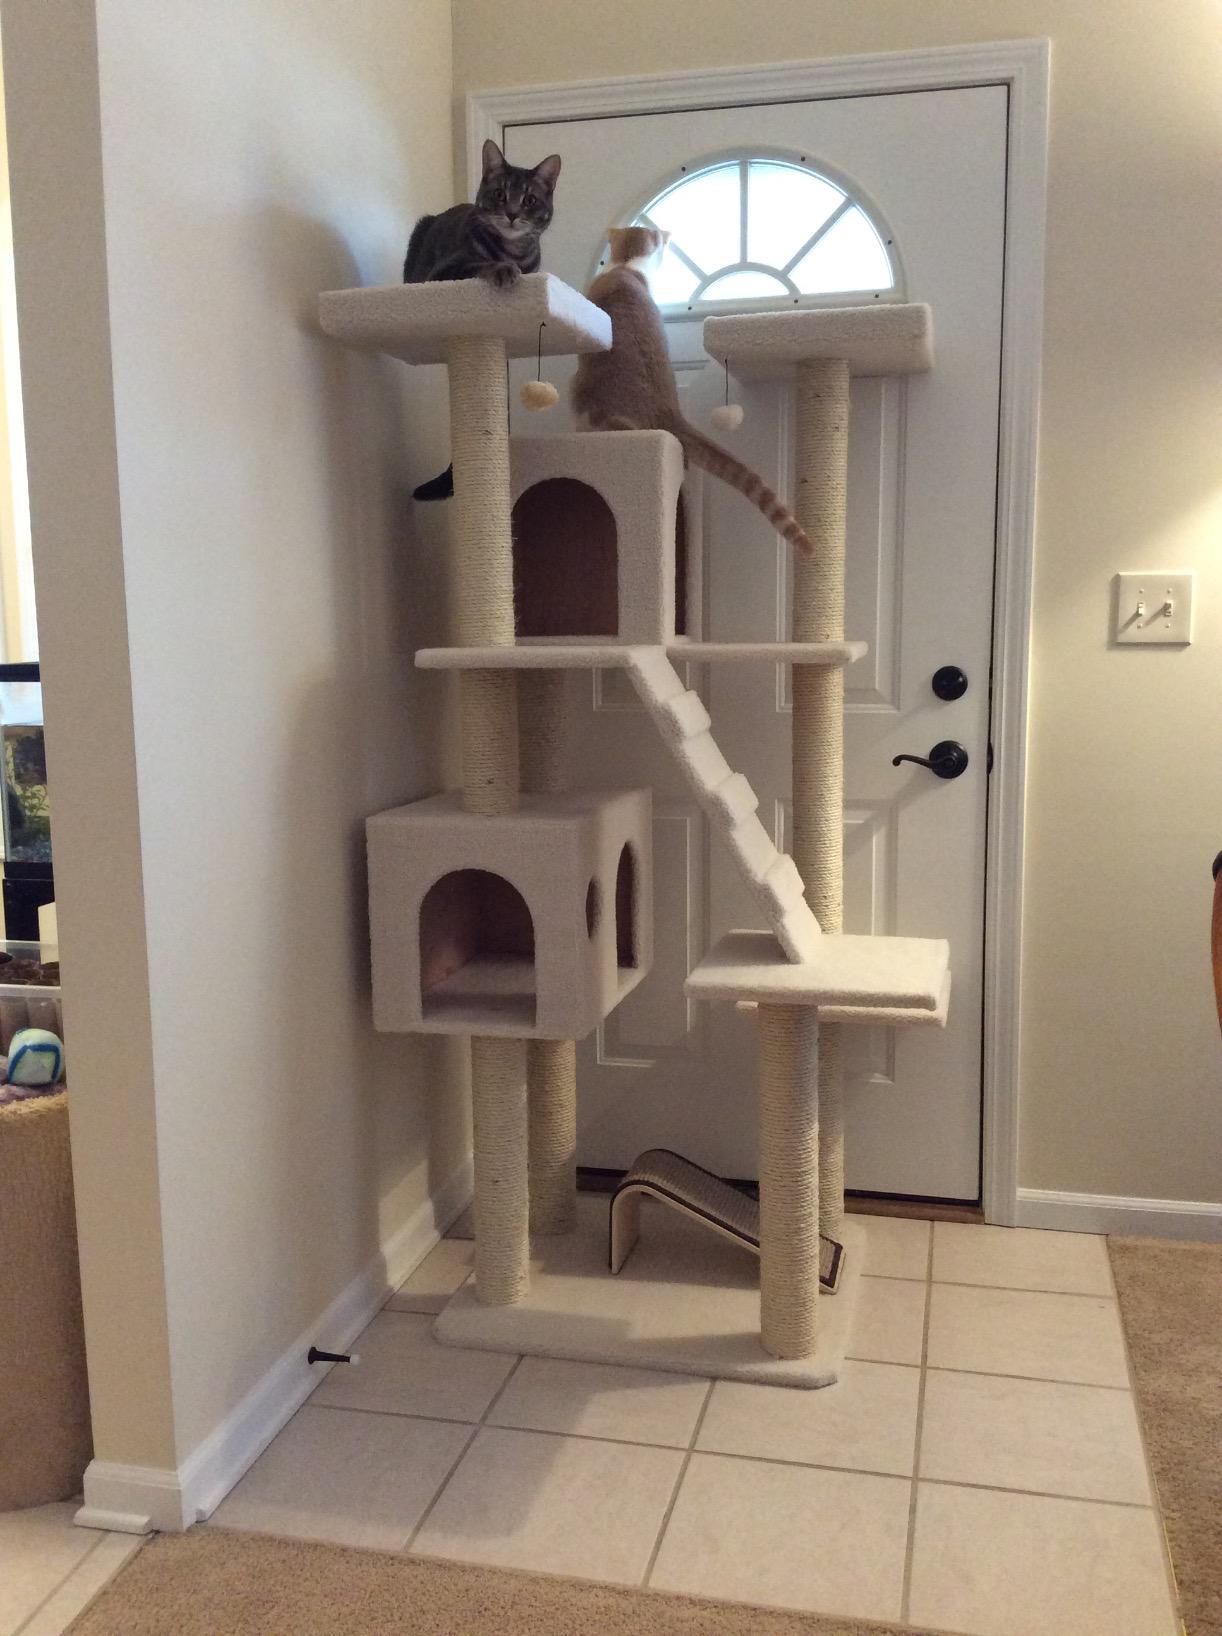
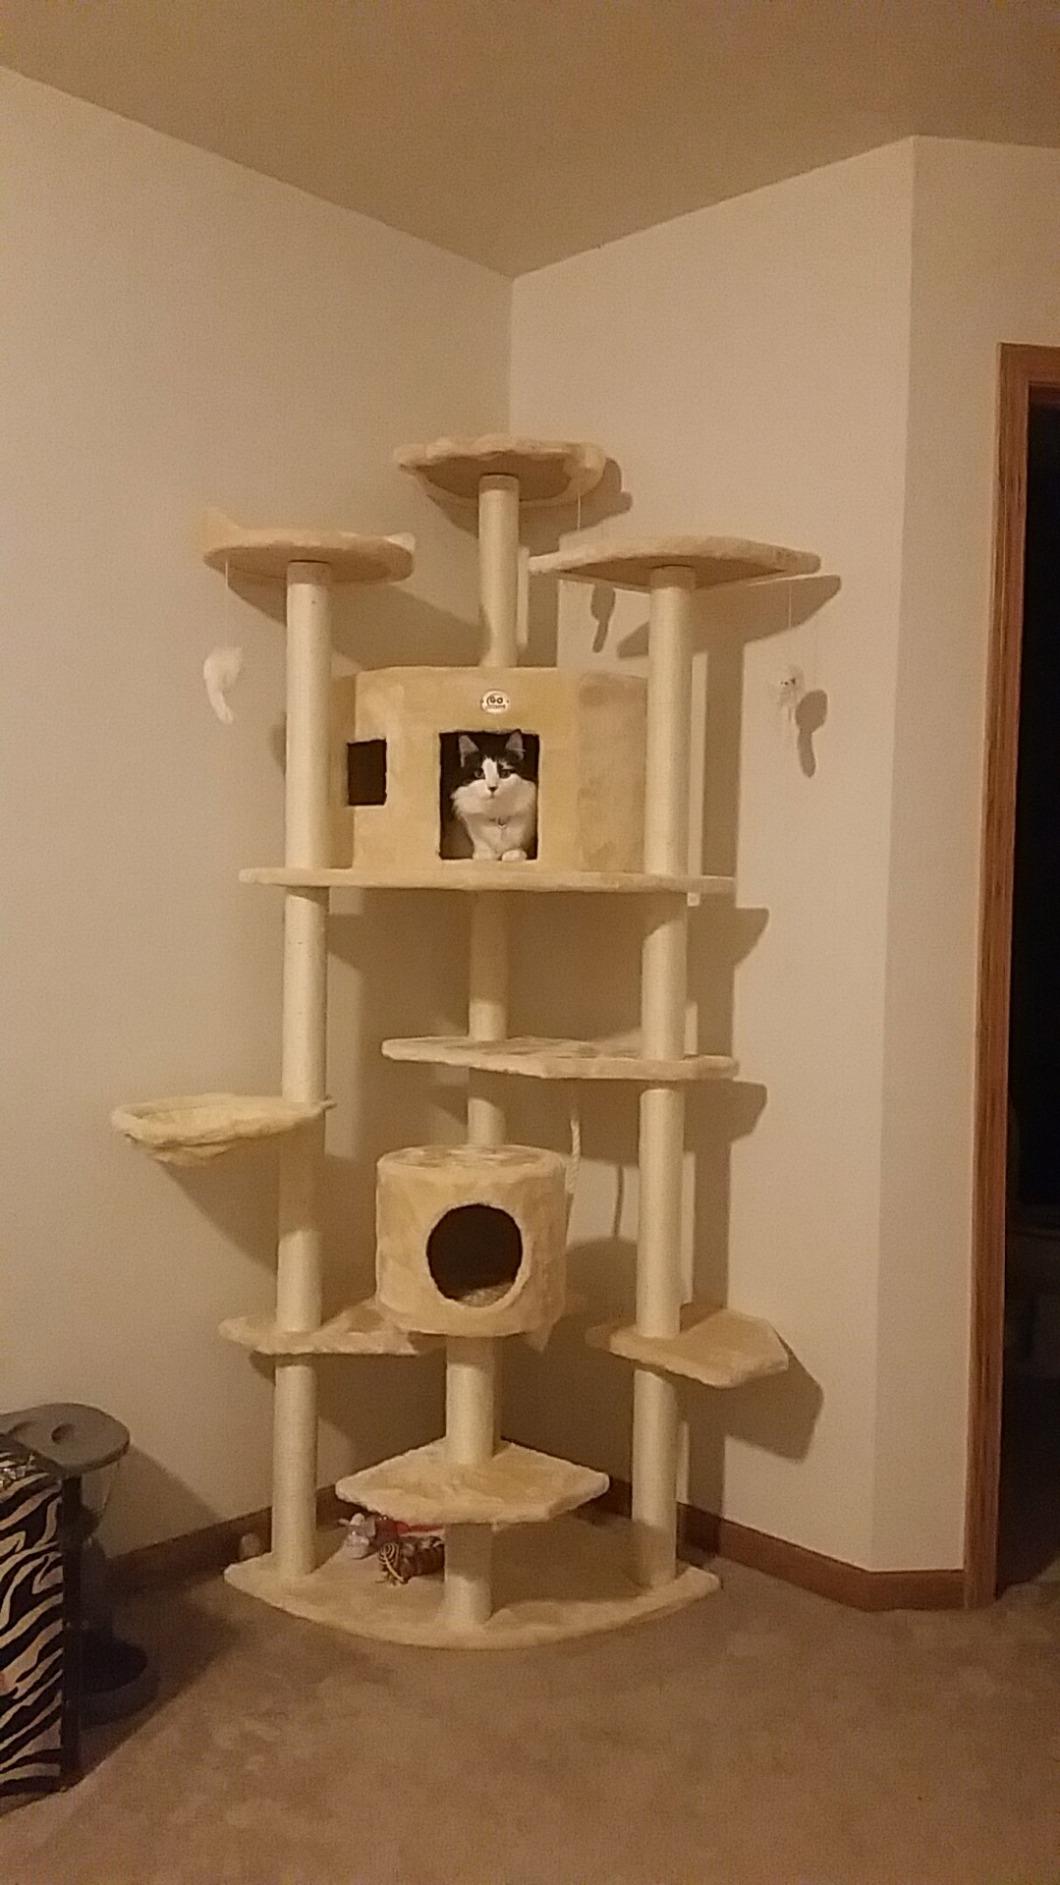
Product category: items_cat tree
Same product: no